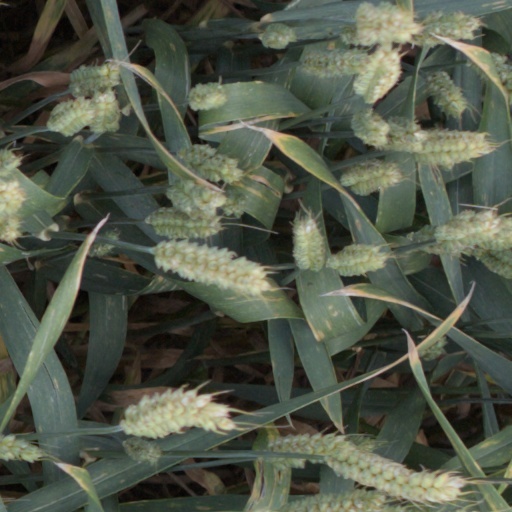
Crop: wheat